Flora and fauna of Chennai

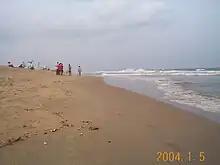
Facing north on Elliot's Beach in Besant Nagar.

Marina Beach is the country's longest urban beach, and its 13-km length is often subdivided into more manageable units. The northern part of the beach (immediately south of the Cooum River) is simply known as the Marina and is followed by Santhome Beach, which lies north of the Adyar river estuary. Chennai Lighthouse is located on Marina Beach.